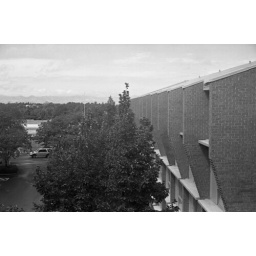
Looking out the window of the Four Points Sheriton in Denver. You can barely make out the mountains in the background.